Canada at the 2015 Pan American Games

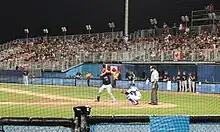
Team Canada Men's baseball team

Canada as host nation will automatically enter a men's and women's teams. Each team will consist of 12 athletes, for a total of 24.